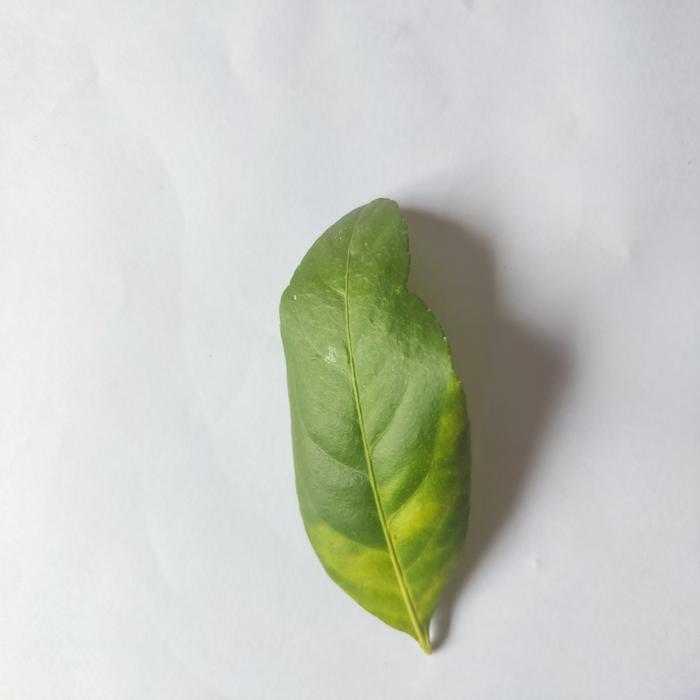
Crop: Lemon
Leaf condition: Citrus